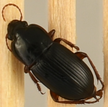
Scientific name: Harpalus ventralis
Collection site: Northern Great Plains Research Laboratory Site (NOGP), plot NOGP_009